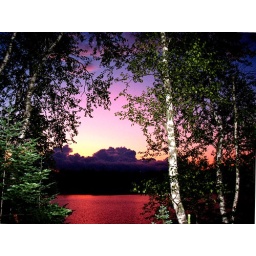
Sunset on Paradise lake at the same time big black storn clouds were coming in